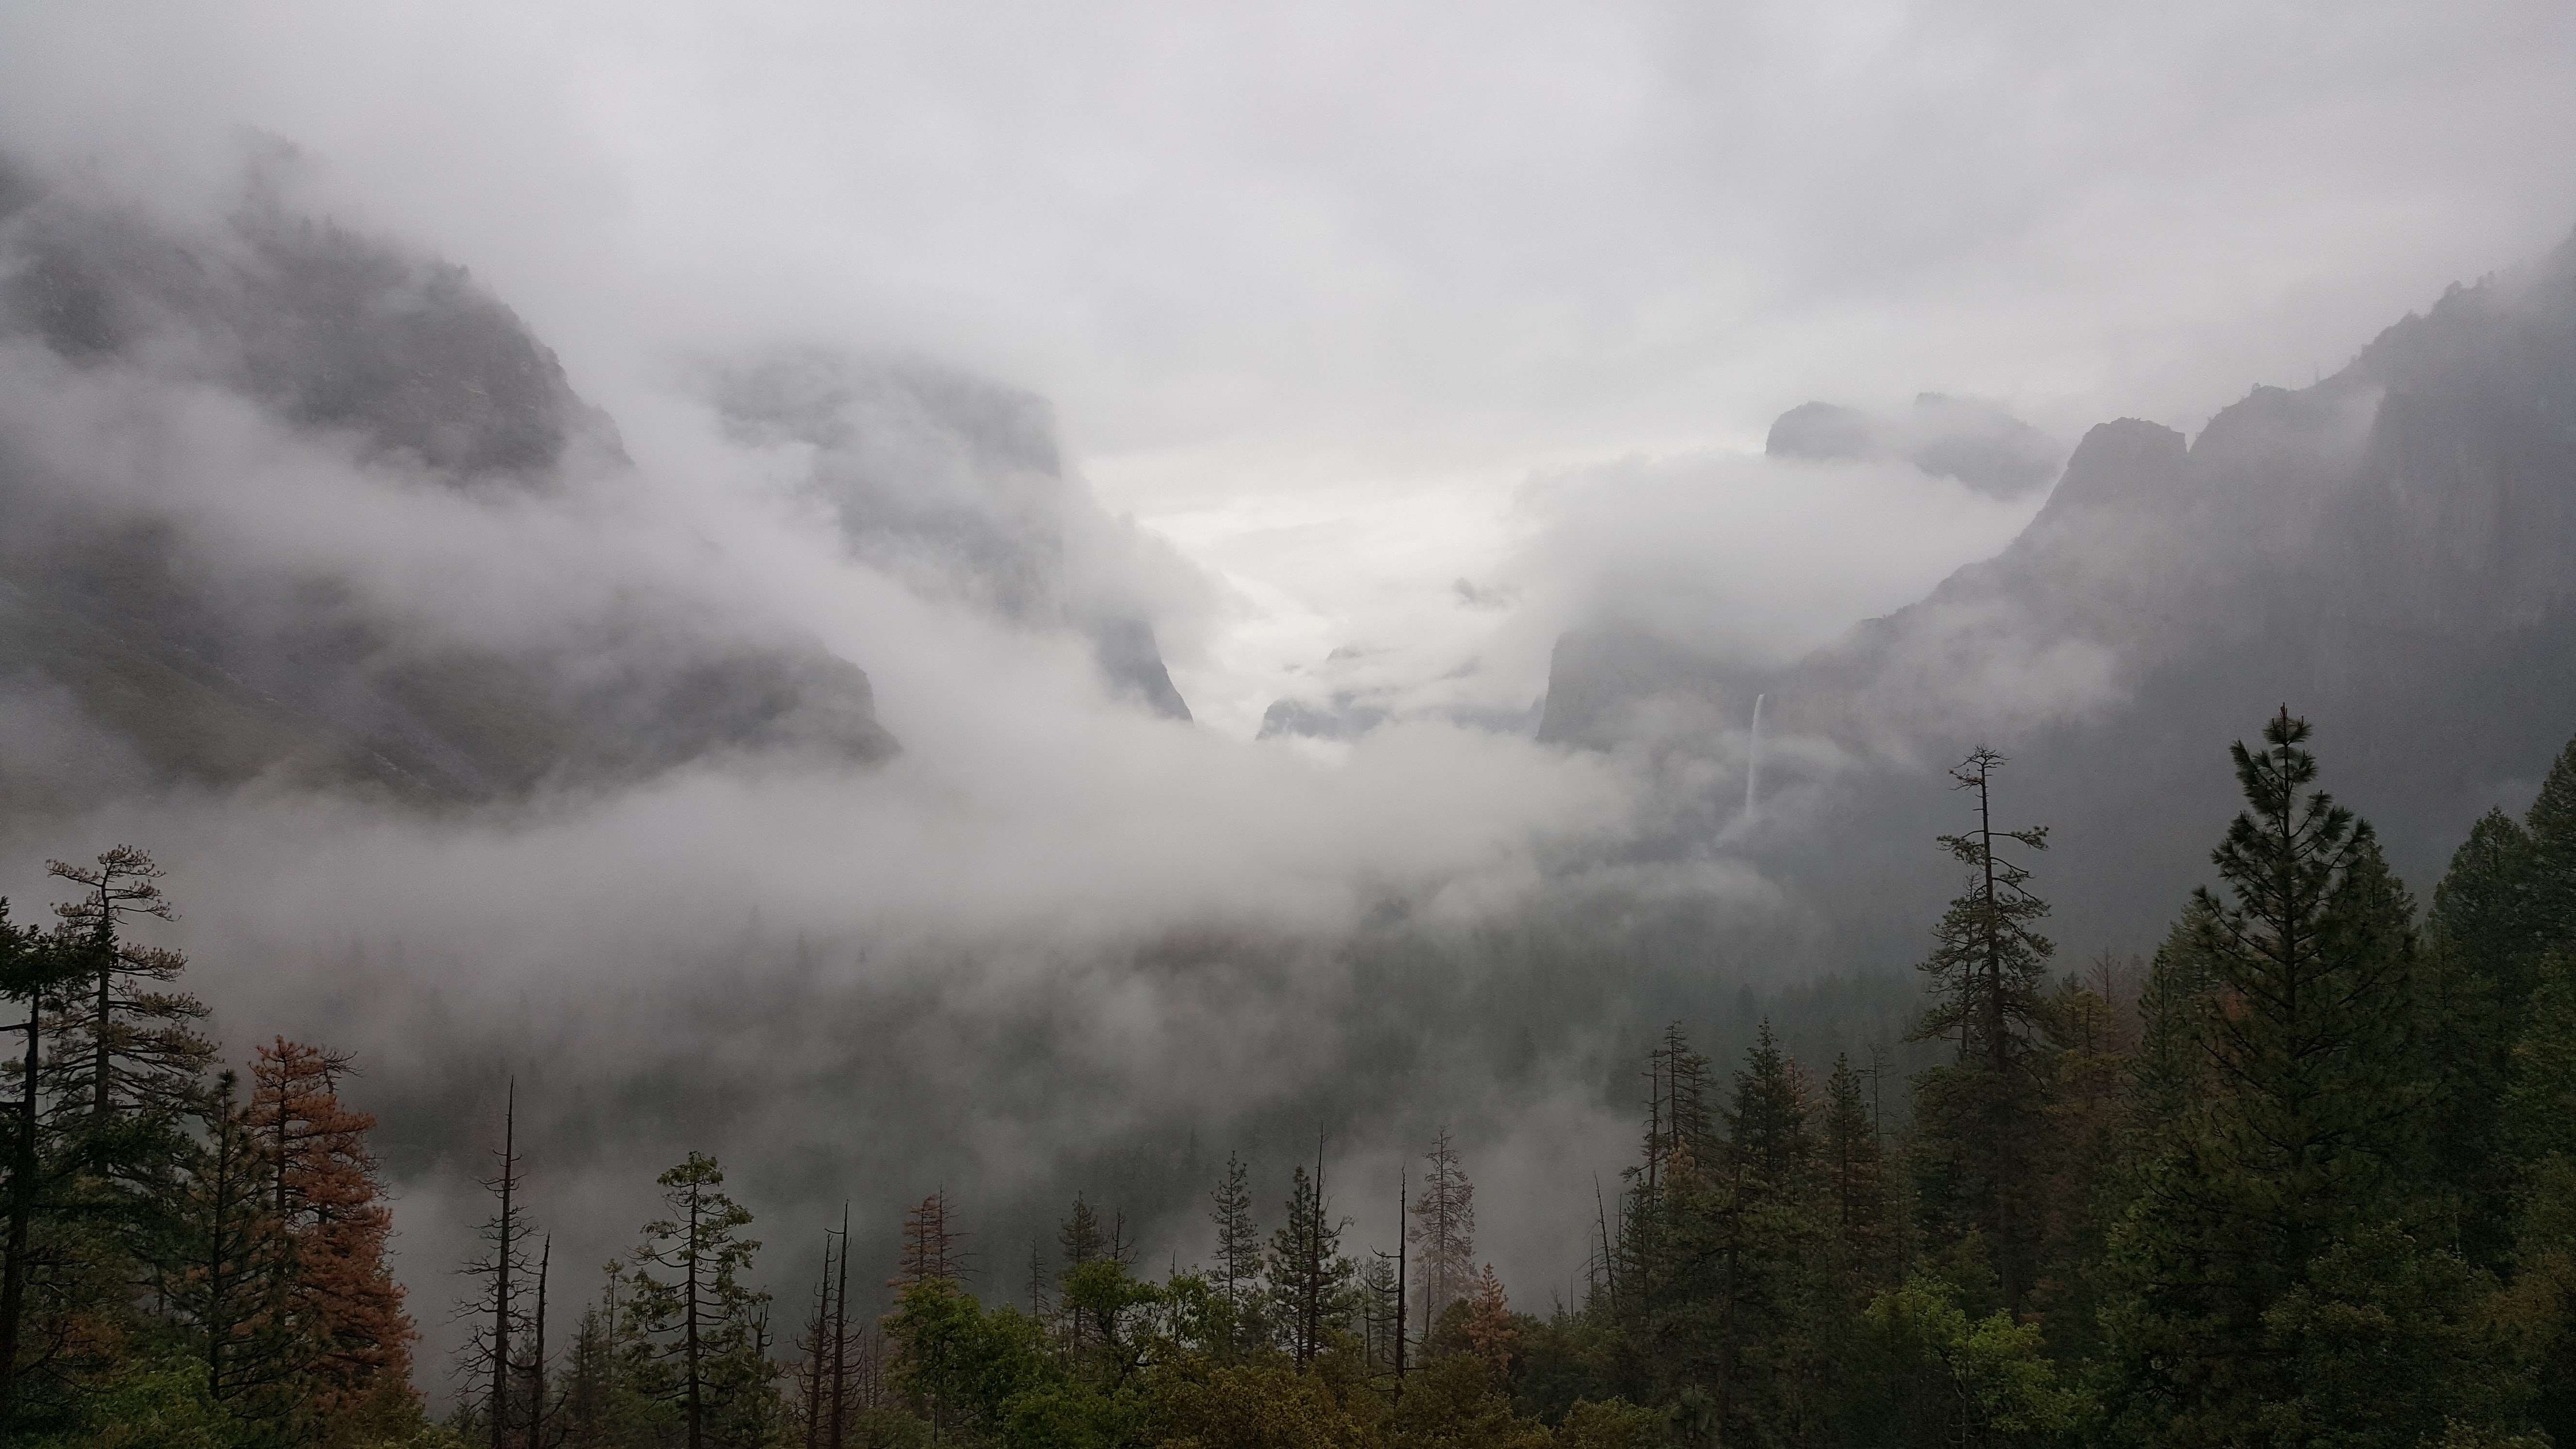
nature, forest, wilderness, mountain, cloud, fog, mist, morning, valley, mountain range, yosemite, weather, ridge, united states, sierra nevada, geographical feature, atmospheric phenomenon, mountainous landforms, geological phenomenon, us travel, a national park